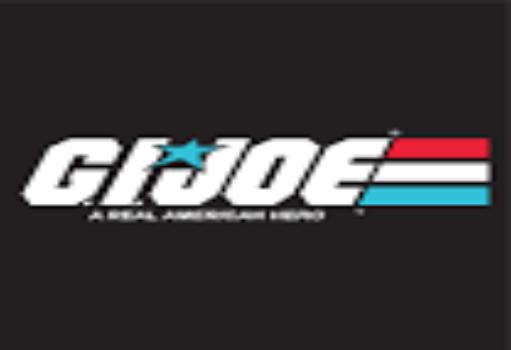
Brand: g.i. joe
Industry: Leisure